Audrey Merle

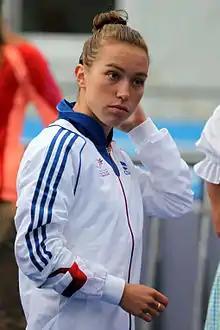
Audrey Merle in 2014

Audrey Merle (born 19 May 1995) is a French triathlete. In 2016, she was named in the French team for the 2016 Summer Olympics.